Sittella

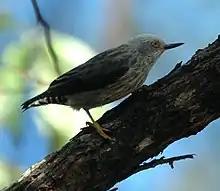
The bill of the varied sittella is upturned.

The three species of sittella are small passerines which resemble the unrelated nuthatches in appearance. The wings are long and broad, and when spread have clearly fingered tips. The family has a generally weak flight, which may explain their inability to colonise suitable habitat on islands like Tasmania. The legs are short but they have long toes, though in spite of their lifestyle they show little adaptation towards climbing. They are between 10 and 14 cm in length and 8 and 20 g in weight, and have short tails; the black sittella tending to be slightly larger and heavier. The bill is dagger shaped in the case of the black sittella and slightly upturned in the varied sittella. The plumage of the black sittella is mostly black with a red face; that of the varied and Papuan sittellas is more complex, with the various subspecies having variation in head and wing colour and pattern. The sexes of some subspecies have entirely black heads, other white, and others dark crowns and paler throats. The backs of most subspecies are grey with darker wings, and the undersides are generally streaked or white. All sittellas exhibit some sexual dimorphism in plumage.